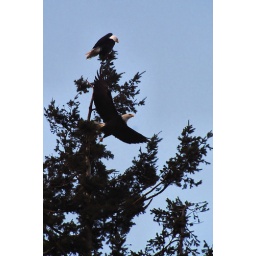
they were in the tree behind the house